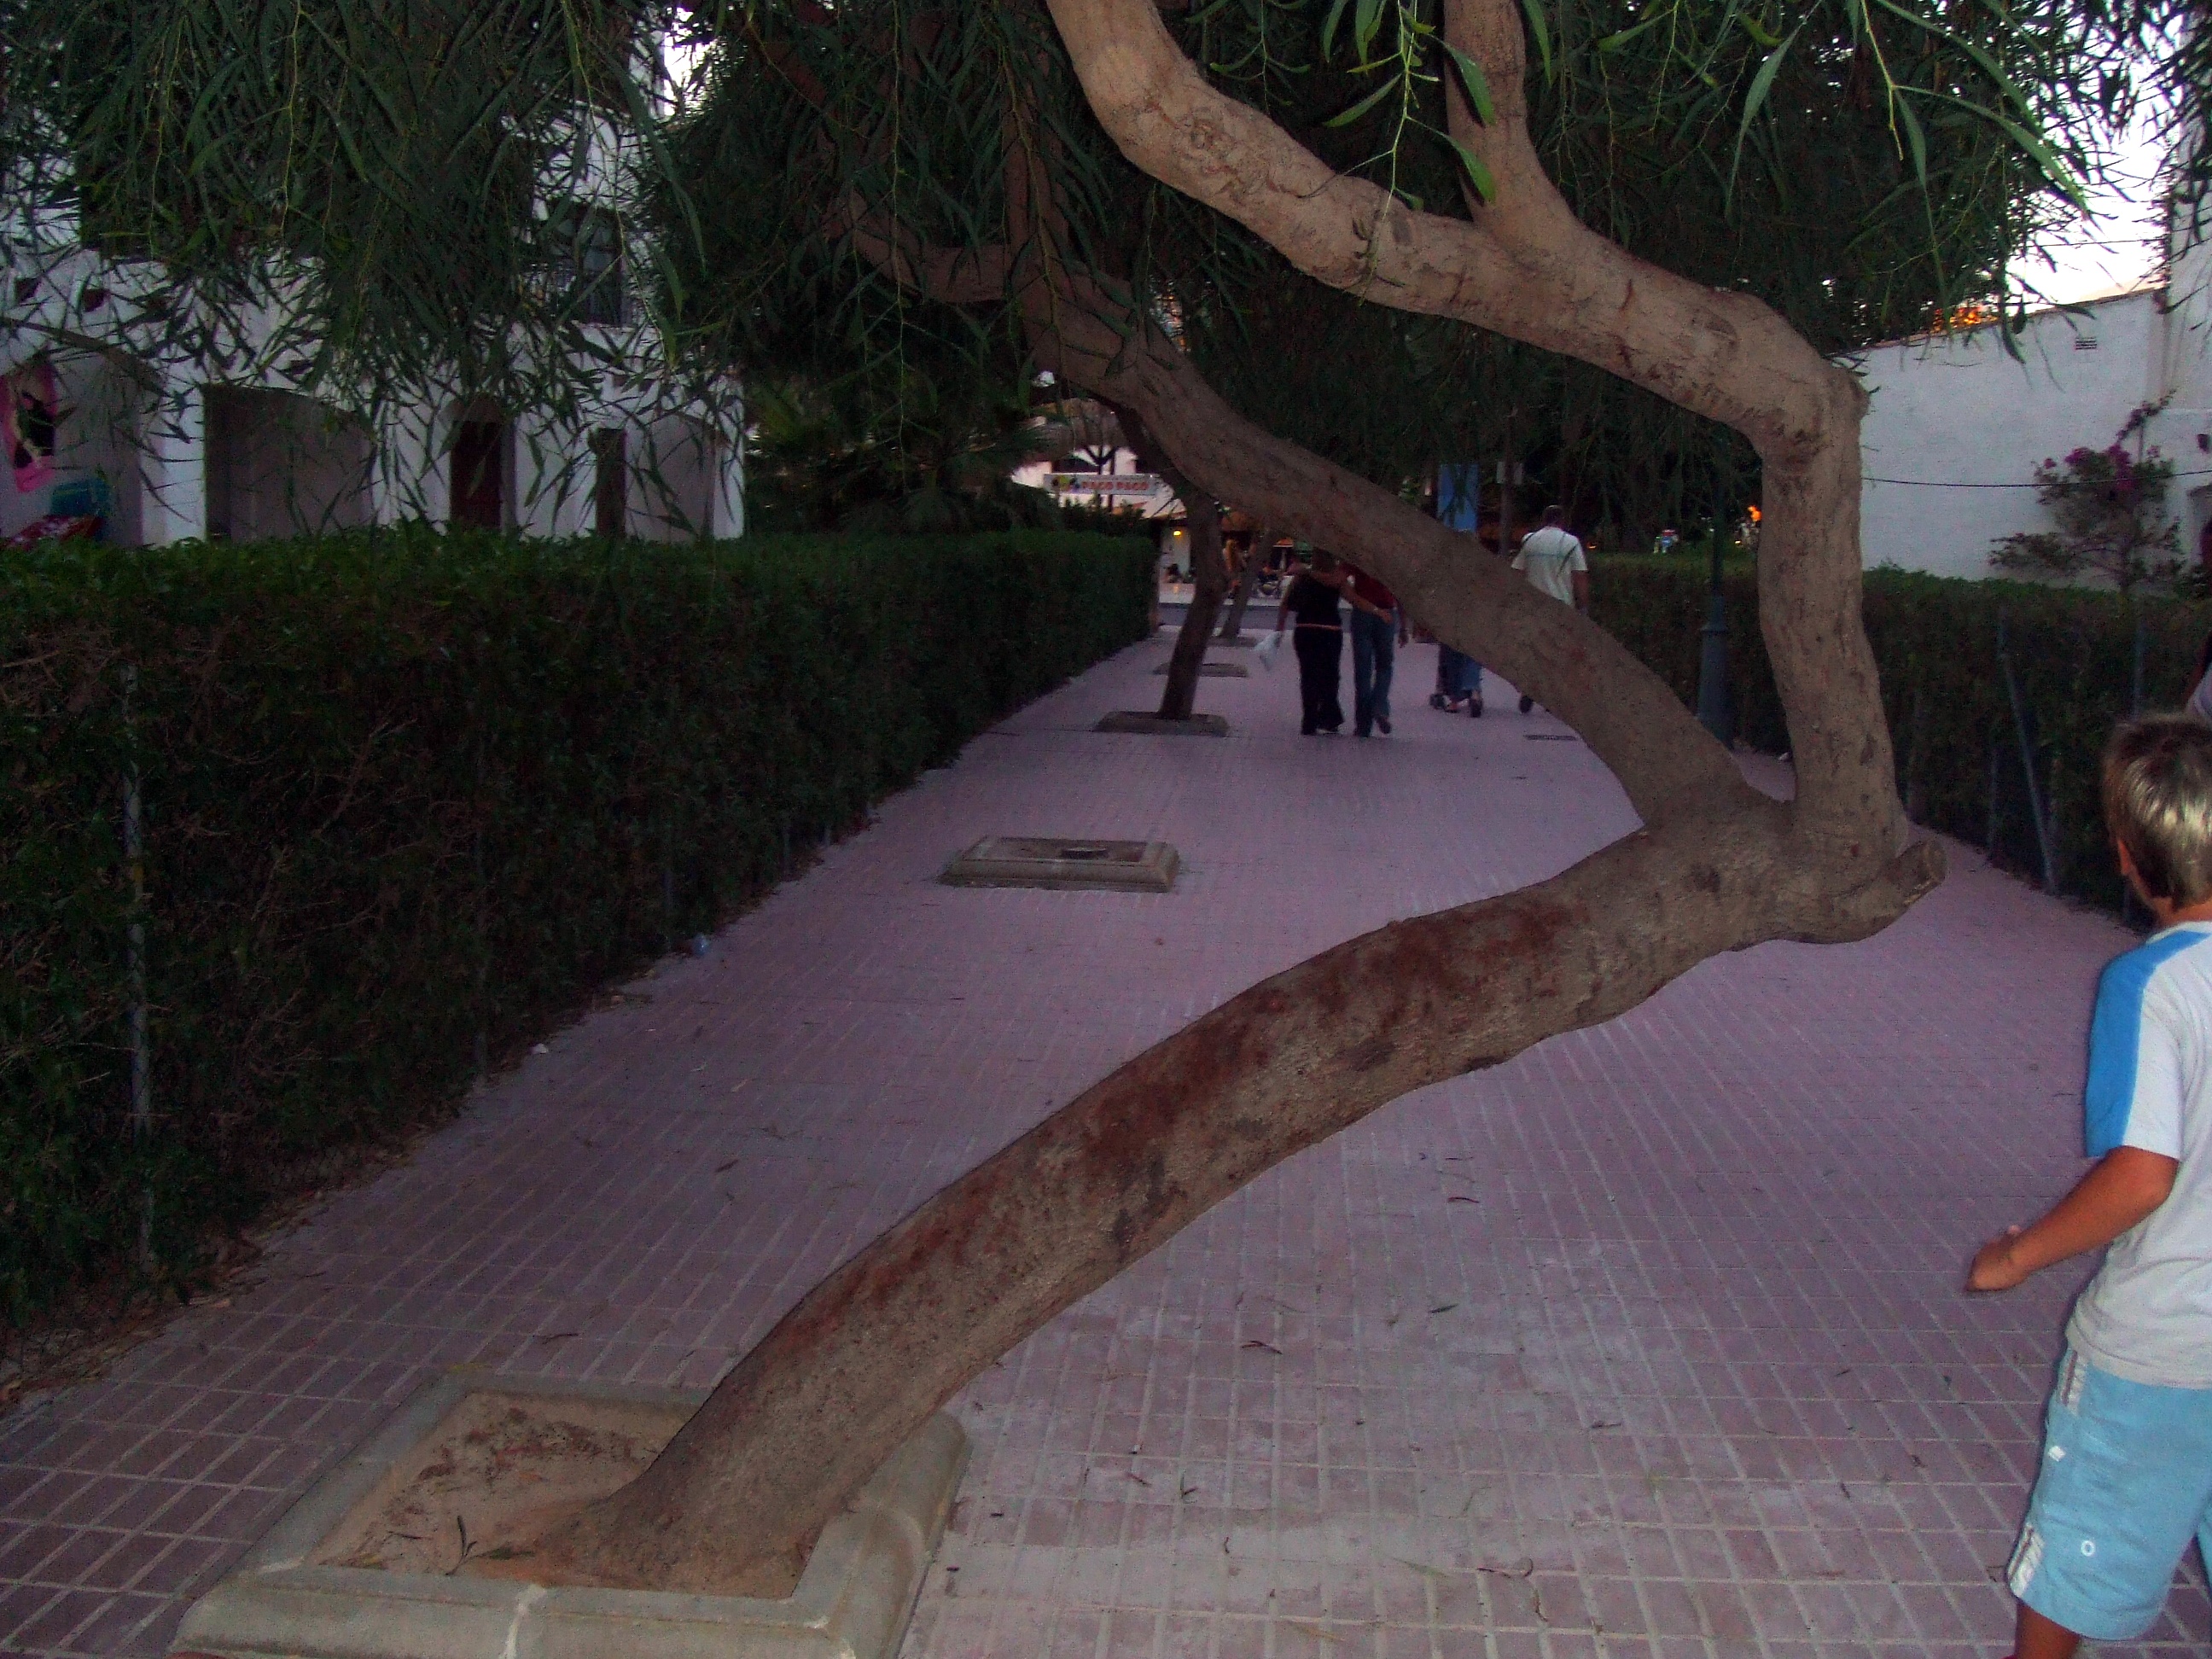
tree, plant, wood, travel, backyard, woody plant, outdoor structure